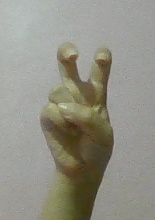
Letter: toot